Sarbloh Granth

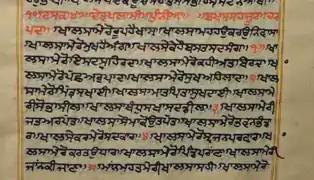
Beginning verses of the Khalsa Mehima from a 1878 CE Sarbloh Granth Manuscript

Sarbloh Granth is separated into 5 chapters known as "adhiyas". The scripture itself is 1665 pages in-length total and comprises three volumes. A printed version released by Santa Singh is 862 pages in-length. At the end of the five chapters is an appendment containing information on Vishnu's incarnations.